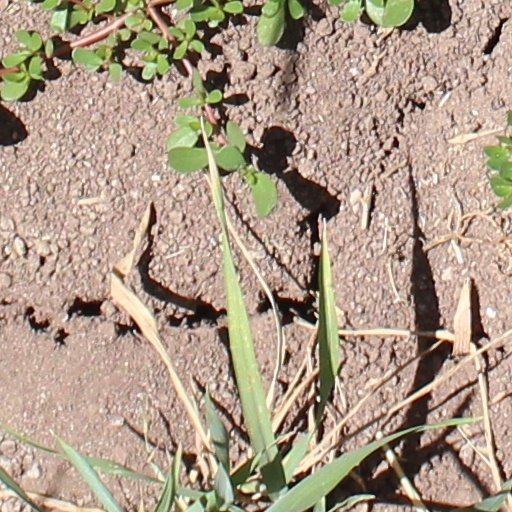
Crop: wheat